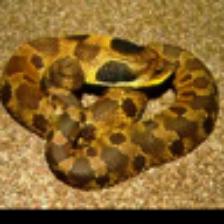
Label: NonHuman